Melbourne Opera

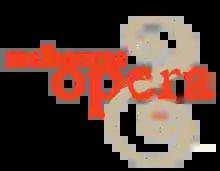
Melbourne Opera logo

Melbourne Opera was founded in 2002 as a charitable not-for-profit company dedicated to producing opera and associated art forms in Melbourne, Australia. With philanthropic assistance it has also toured to outer-suburban and regional Victorian theatres, as well as to Canberra and Hobart interstate. Despite receiving no government funding since its foundation, the company mounts between three and five main stage productions each year. Its principal rehearsal and performance home is the Athenaeum Theatre.